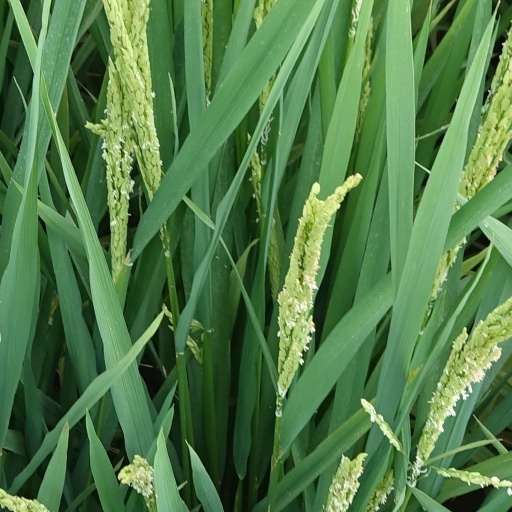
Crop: rice